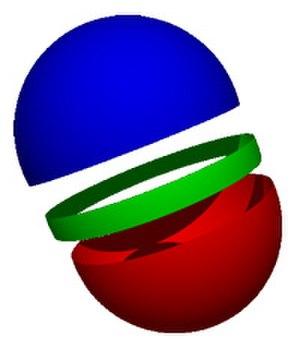
Partager une sphère en trois fermés implique que l'un d'entre eux possède un couple de points antipodaux.
En mathématiques, une homotopie est une déformation continue entre deux applications, notamment entre les chemins à extrémités fixées et en particulier les lacets. Cette notion topologique permet de définir des invariants algébriques utilisés pour classifier les applications continues entre espaces topologiques, dans le cadre de la topologie algébrique.
En mathématiques, le théorème de Borsuk-Ulam est un résultat de topologie algébrique. Il indique que pour toute fonction f continue d'une sphère de dimension n, c'est-à-dire la frontière de la boule euclidienne de ℝⁿ⁺¹, dans un espace euclidien de dimension n, il existe deux points antipodaux, c'est-à-dire diamétralement opposés, ayant même image par f.